Cats (musical)

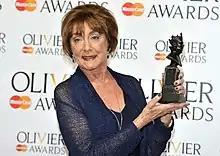
Gillian Lynne

Regarded as "one of the most challenging shows to dance in musical theatre history", dance plays a major role in "Cats" as the original creative team had specifically set out to create "England's first dance musical". Before "Cats", the industry-wide belief was that British dancers were inferior to their Broadway counterparts. The risky hiring of a British choreographer, Lynne, for a British dance musical was described by one historian as "a vivid and marvellous gesture of transatlantic defiance". Making Lynne's job more challenging was the fact that the music in "Cats" is unceasing and the majority of the cast remains on-stage throughout nearly the entire show.